Coalition forces of the Napoleonic Wars

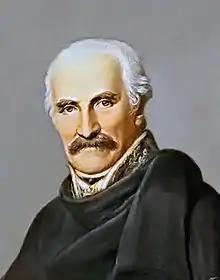
Gebhard Leberecht von Blücher

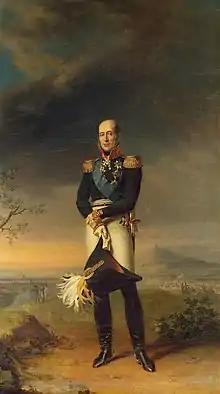
Portrait of Barclay de Tolly from the Military Gallery of the Winter Palace, by George Dawe.

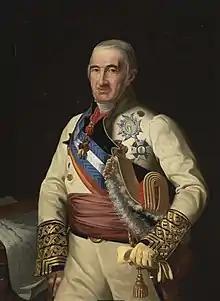
Francisco Javier Castaños

After the occupation of Spain and the deportation of King Ferdinand VII and his family to France, the Spanish Army was divided in several parts between 1812 and 1814.